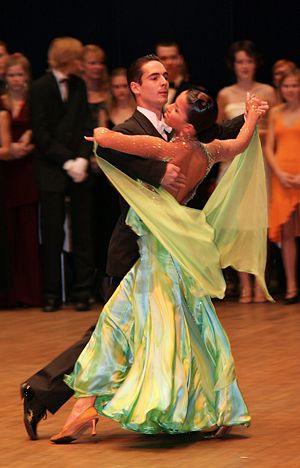
Dans / Dansens udbredelse / Pardans
Pardans, her i konkurrence (ballroom).
Dans er en rytmisk, bevidst og behagelig bevægelse af hele kroppen, oftest til musik, og defineres også som scenekunst når der danses foran et publikum. Udover ren fysisk fornøjelse oplevet af den dansende person, har dans også symbolisk og æstetisk værdi. Dans kan derfor også betegnes som en bevægelse af menneskekroppen med æstetisk formål.